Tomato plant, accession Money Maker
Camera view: tilt-top (135 deg); turntable rotation: 270 degrees
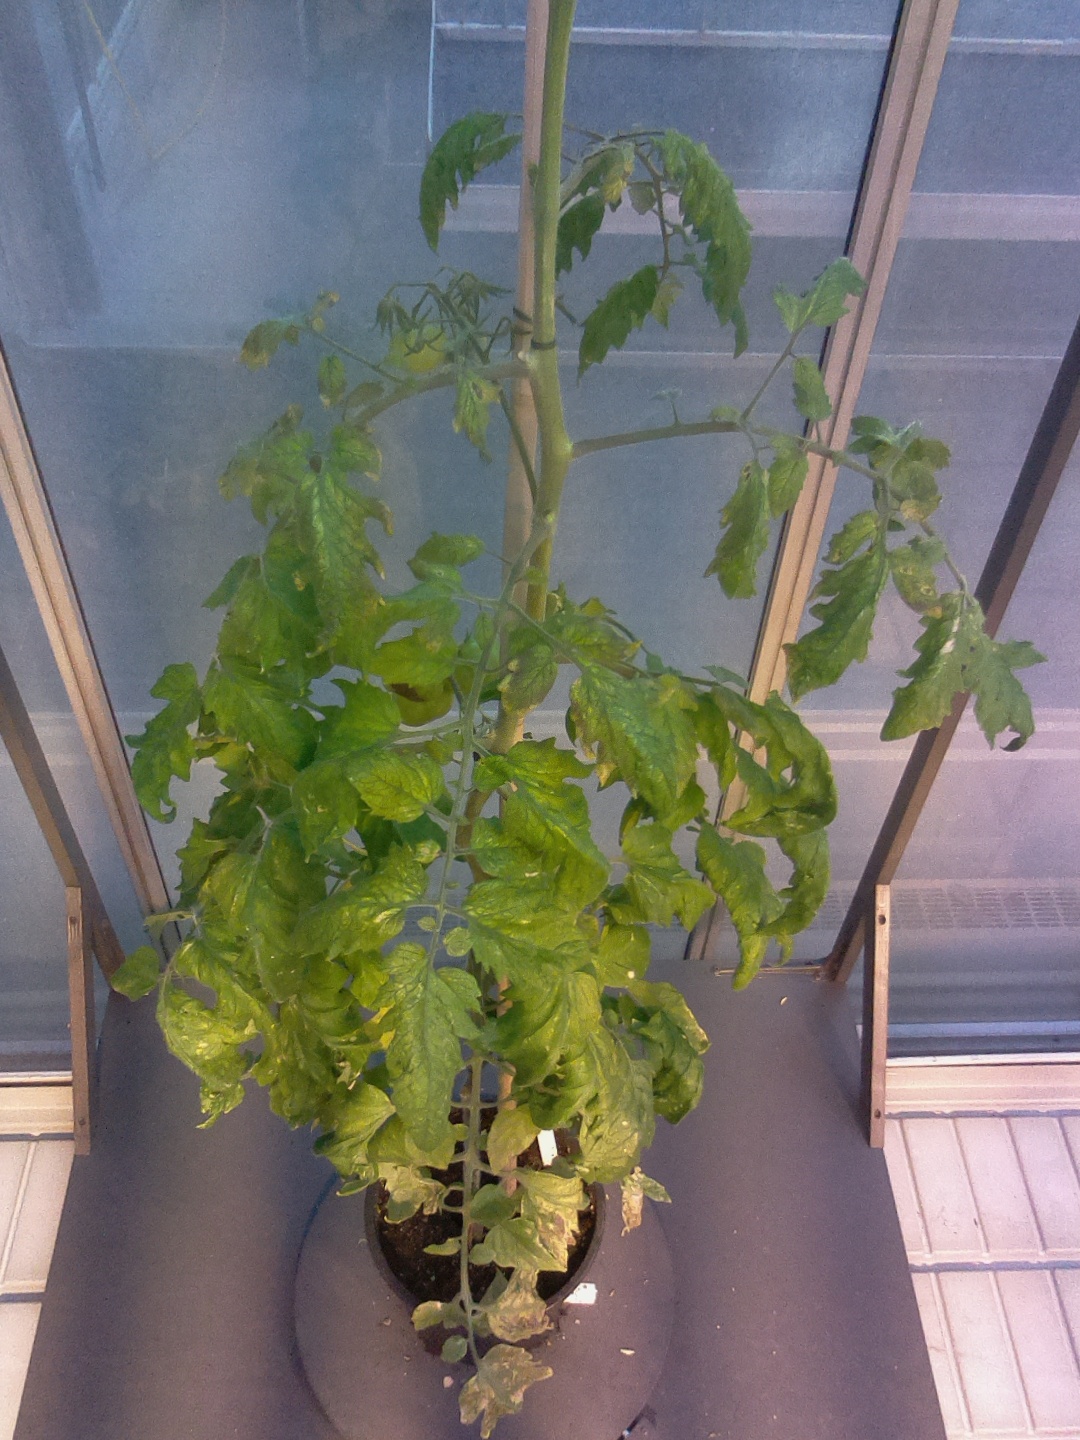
BBCH growth stage 79: 90% -100% of final fruit size